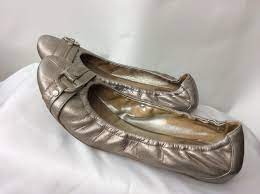
Label: Ballet Flat